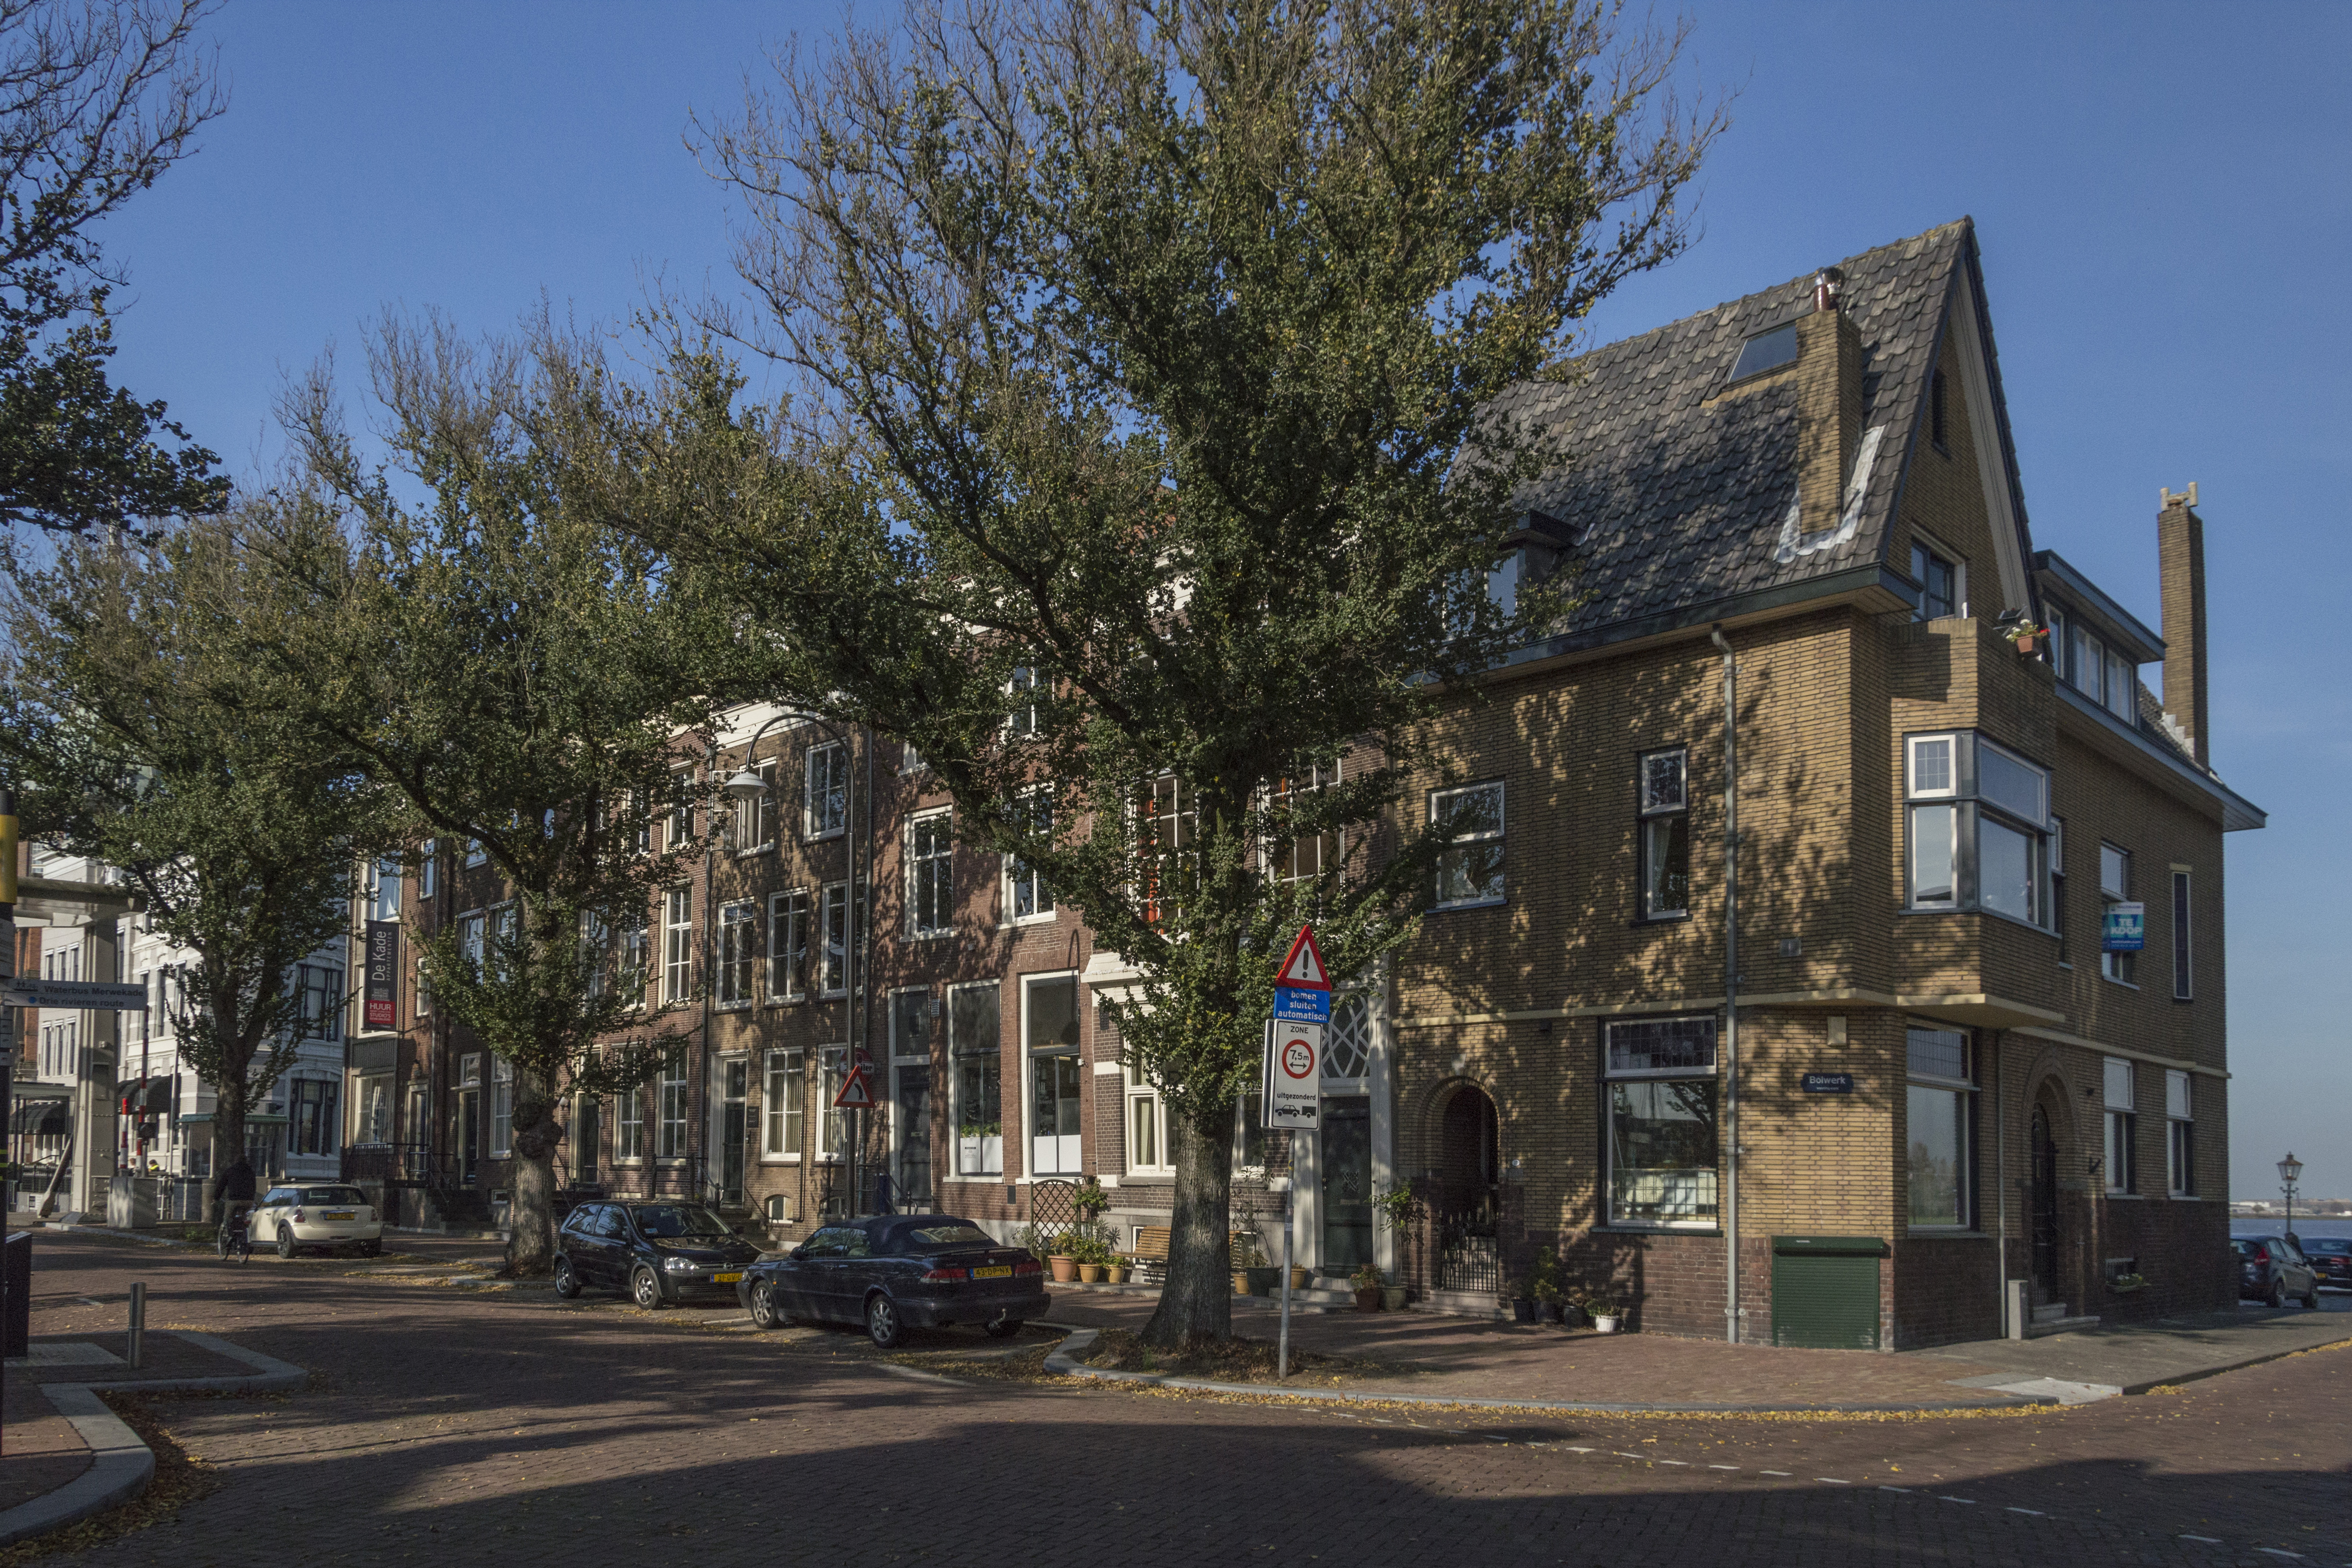
tree, outdoor, architecture, photography, house, town, van, building, city, home, photo, downtown, suburb, plaza, facade, nikon, historic, holland, nederland, netherlands, dutch, outdoorphotography, picture, photograph, fotos, foto, fotografie, town square, estate, urbanphotography, geheugen, paulvandevelde, pdvandevelde, padagudaloma, dordrecht, stadsfotografie, nederlandinfotos, historisch, urbanfotografie, stadswandeling, architectuur, pvdvfotografie, pdvandeveldedordrecht, diep, rondjedordt, dedordtevaer, dutchphotography, nederlandsefotografie, dutchphotogaraphy, totallydutch, fotografienederland, hollandsefotografie, fotografieholland, dordtmonumenteel, fotosdordrecht, fotosvandordrecht, erfgoedcentrumdiep, openmonumentendag, boombrug, neighbourhood, bolwerk, residential area, paulvandeveldedordrecht, regionaalarchiefbeeldbank, regionaalarchiefbeeldbankdiephet, boomstraat